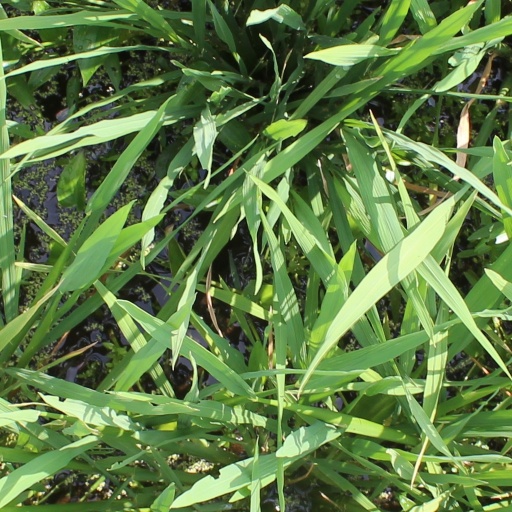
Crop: rice